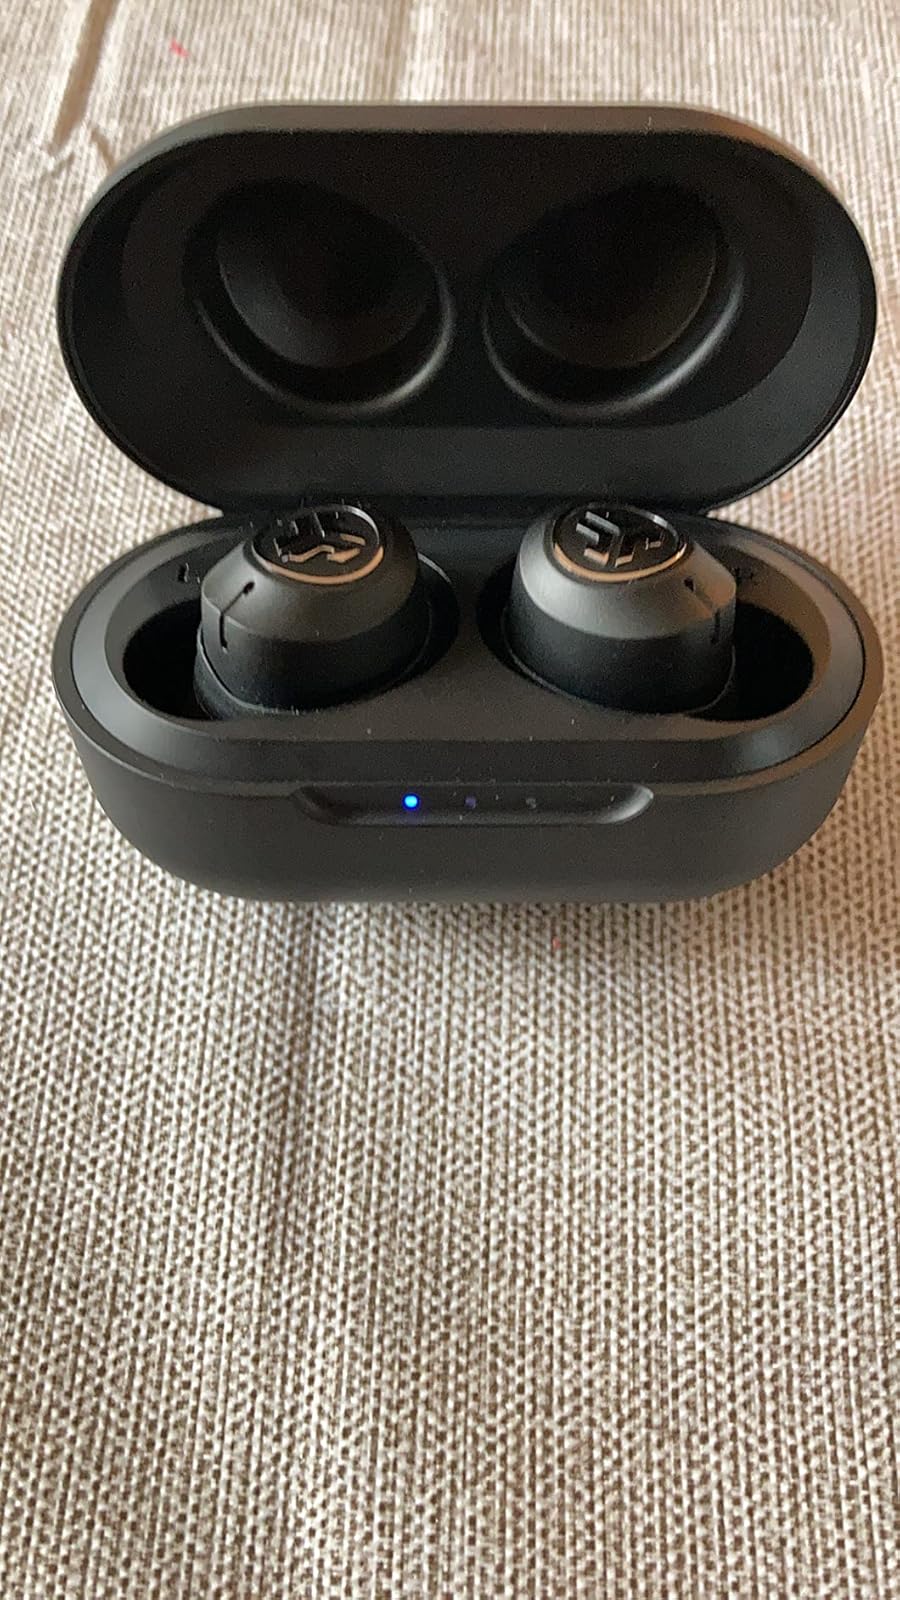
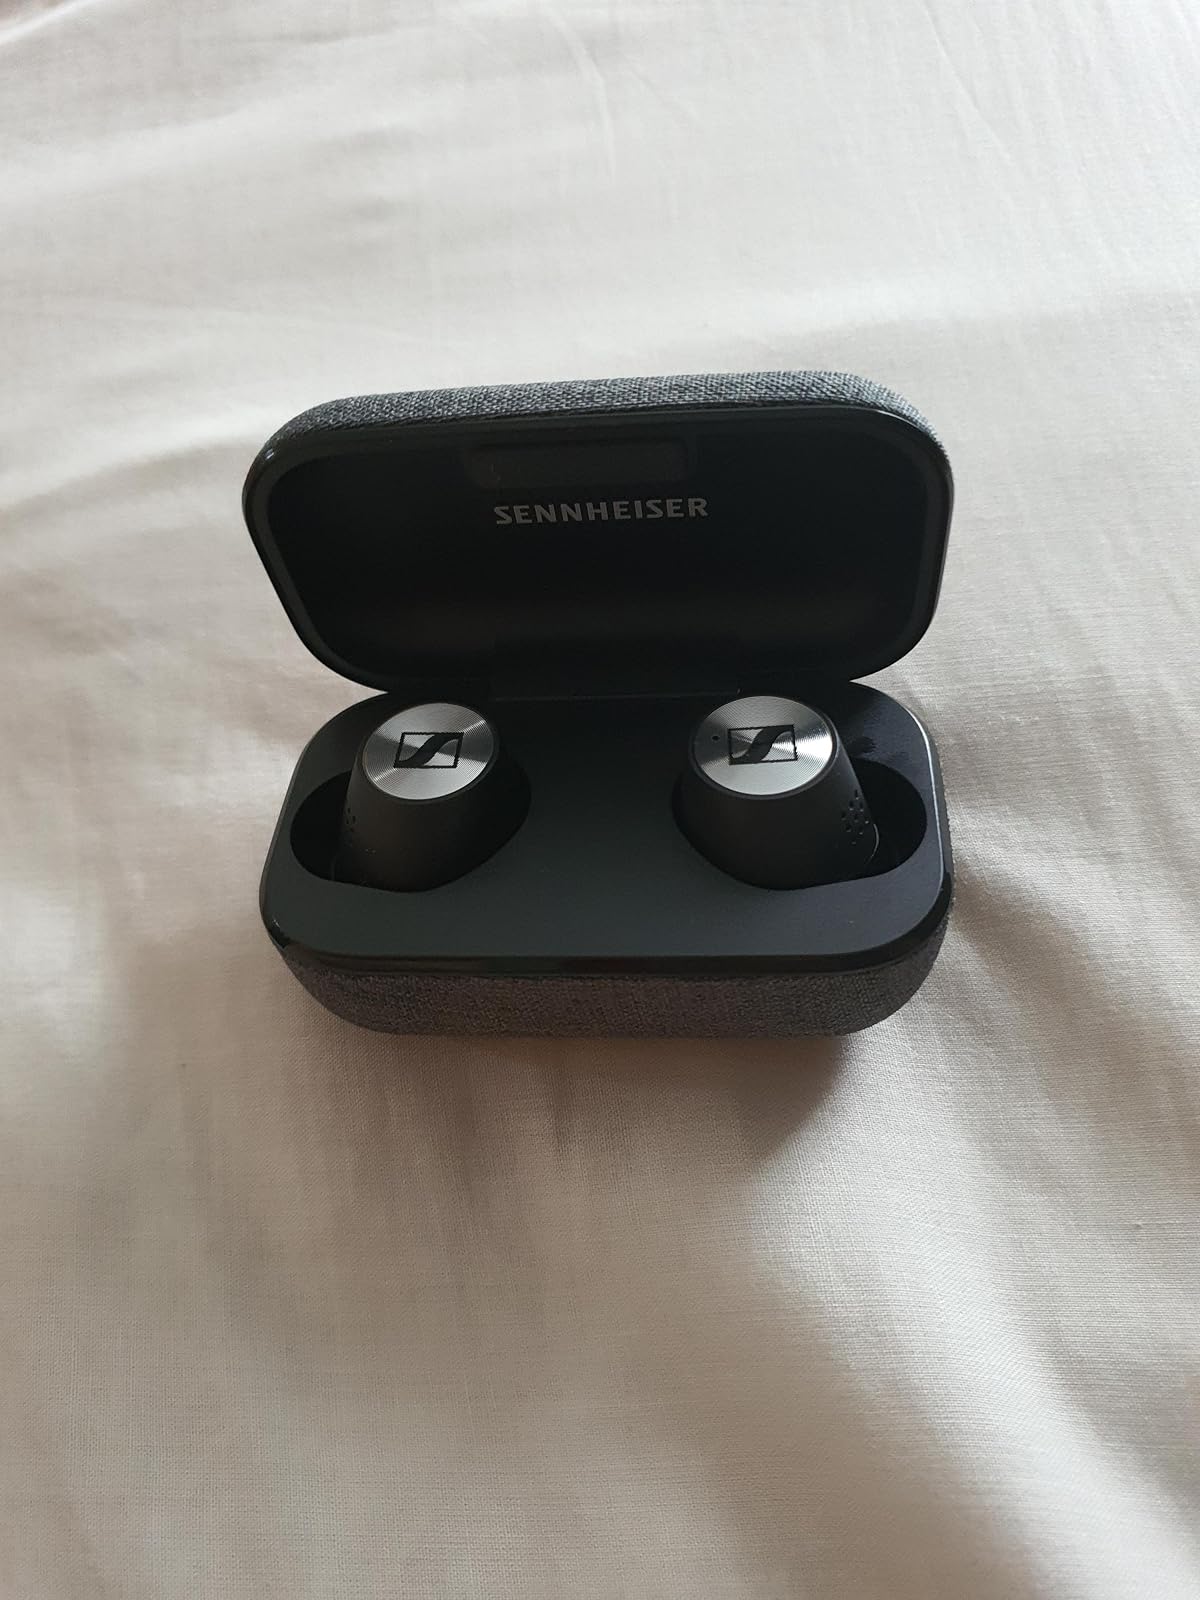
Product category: earbuds
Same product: no